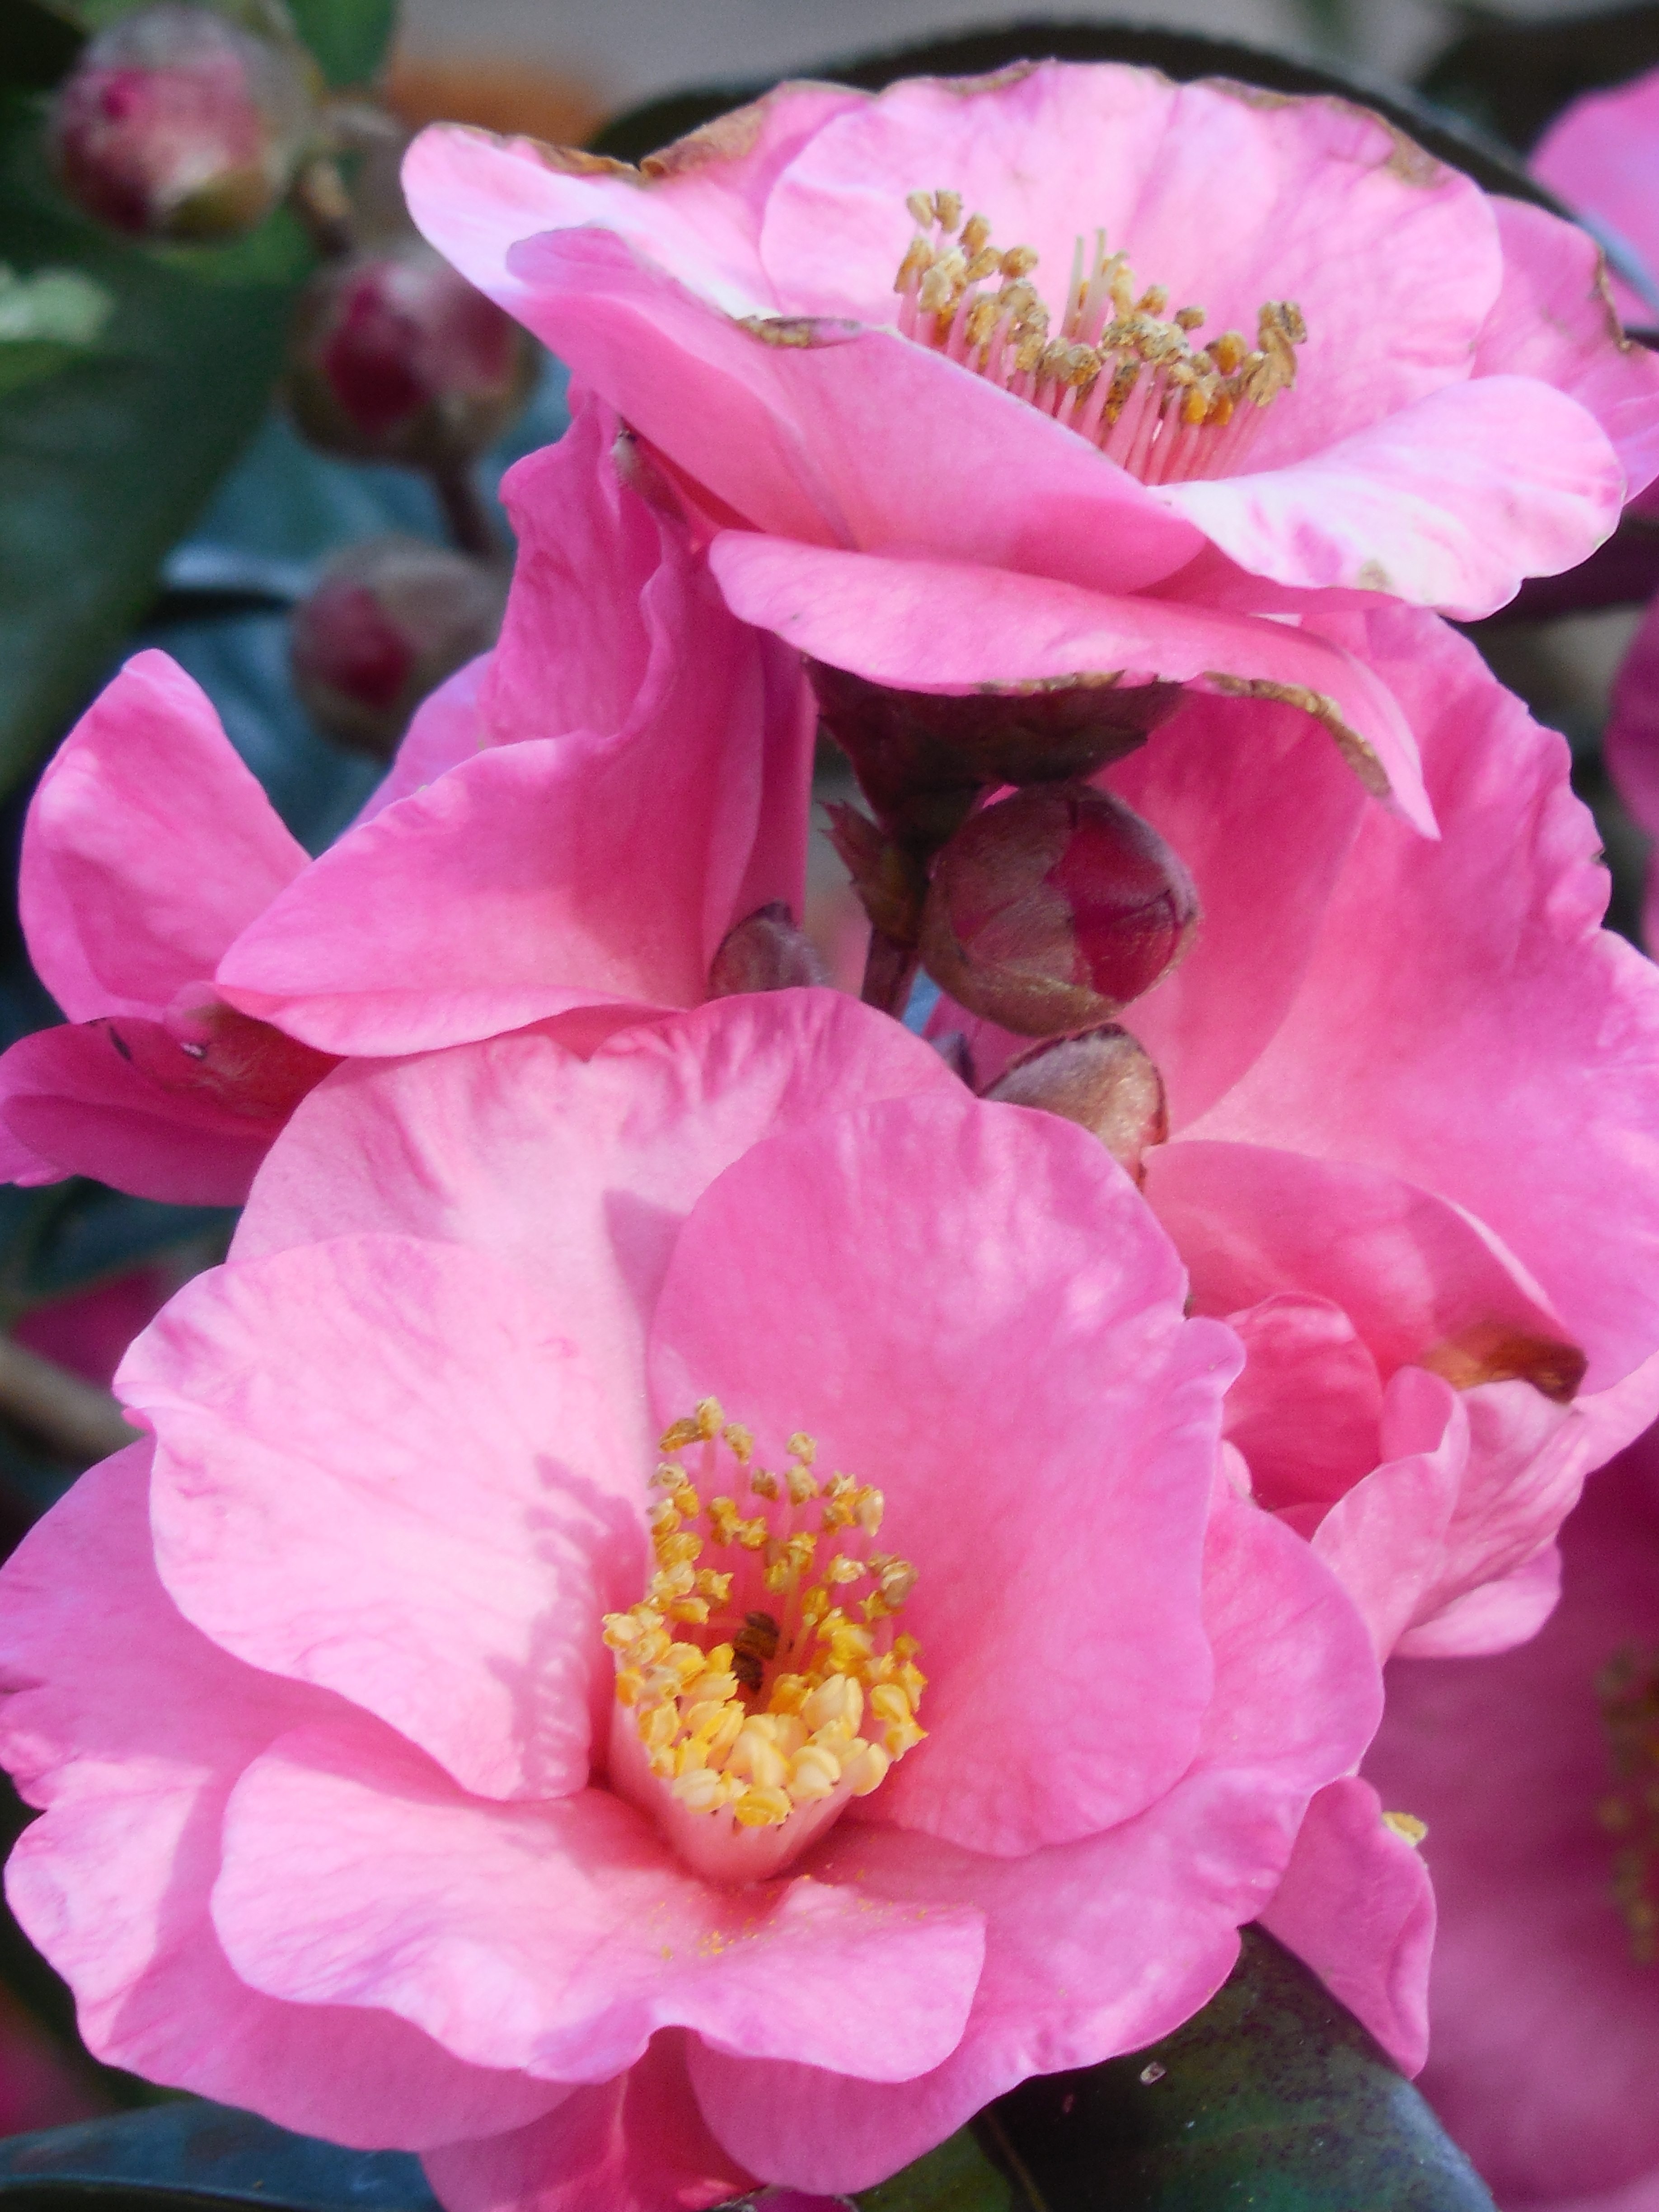
nature, outdoor, blossom, growth, plant, leaf, flower, petal, bloom, environment, foliage, rose, green, park, botany, colorful, yellow, garden, pink, flora, season, botanical, freshness, leaves, lovely, vivid, seasonal, delicate, vibrant, fragrant, attractive, gorgeous, unique, peony, camellia, floribunda, flowering plant, garden roses, land plant, rosa centifolia, camellia sasanqua